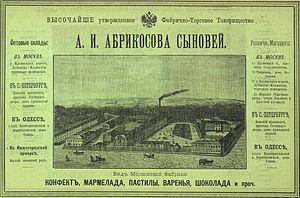
Alexeï Ivanovitch Abrikossov, né le 20 février 1824 à Moscou et mort le 31 janvier 1904 à Moscou, est un entrepreneur russe, membre de la dynastie Abrikossov, fondateur de l'usine de confiserie « Compagnie A. I. Abrikossov et Fils », propriétaire de magasins de confiserie, de produits exotiques et de thé à Moscou, Saint-Pétersbourg et Odessa. Il reçoit le titre de fournisseur de la Cour de sa majesté impériale, préside le conseil de la Banque des comptes et devient dans la table des rangs, conseiller d'État effectif.